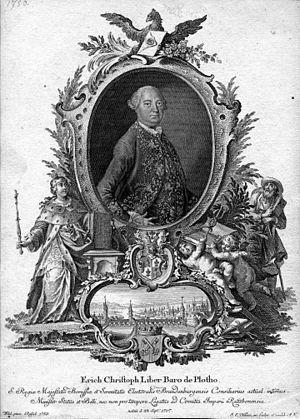
portrait gravé